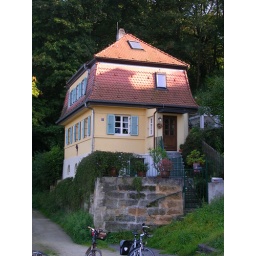
cute little house by the river